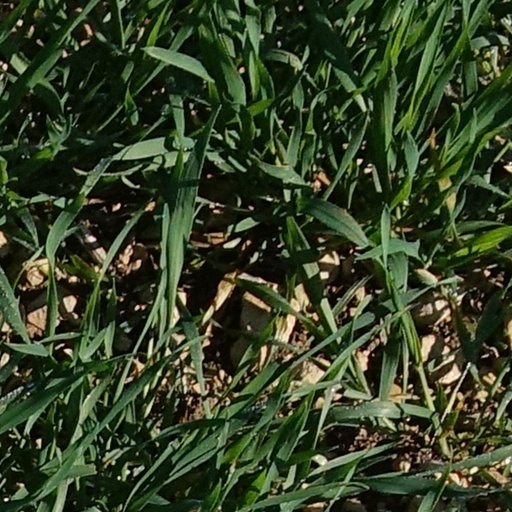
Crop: wheat